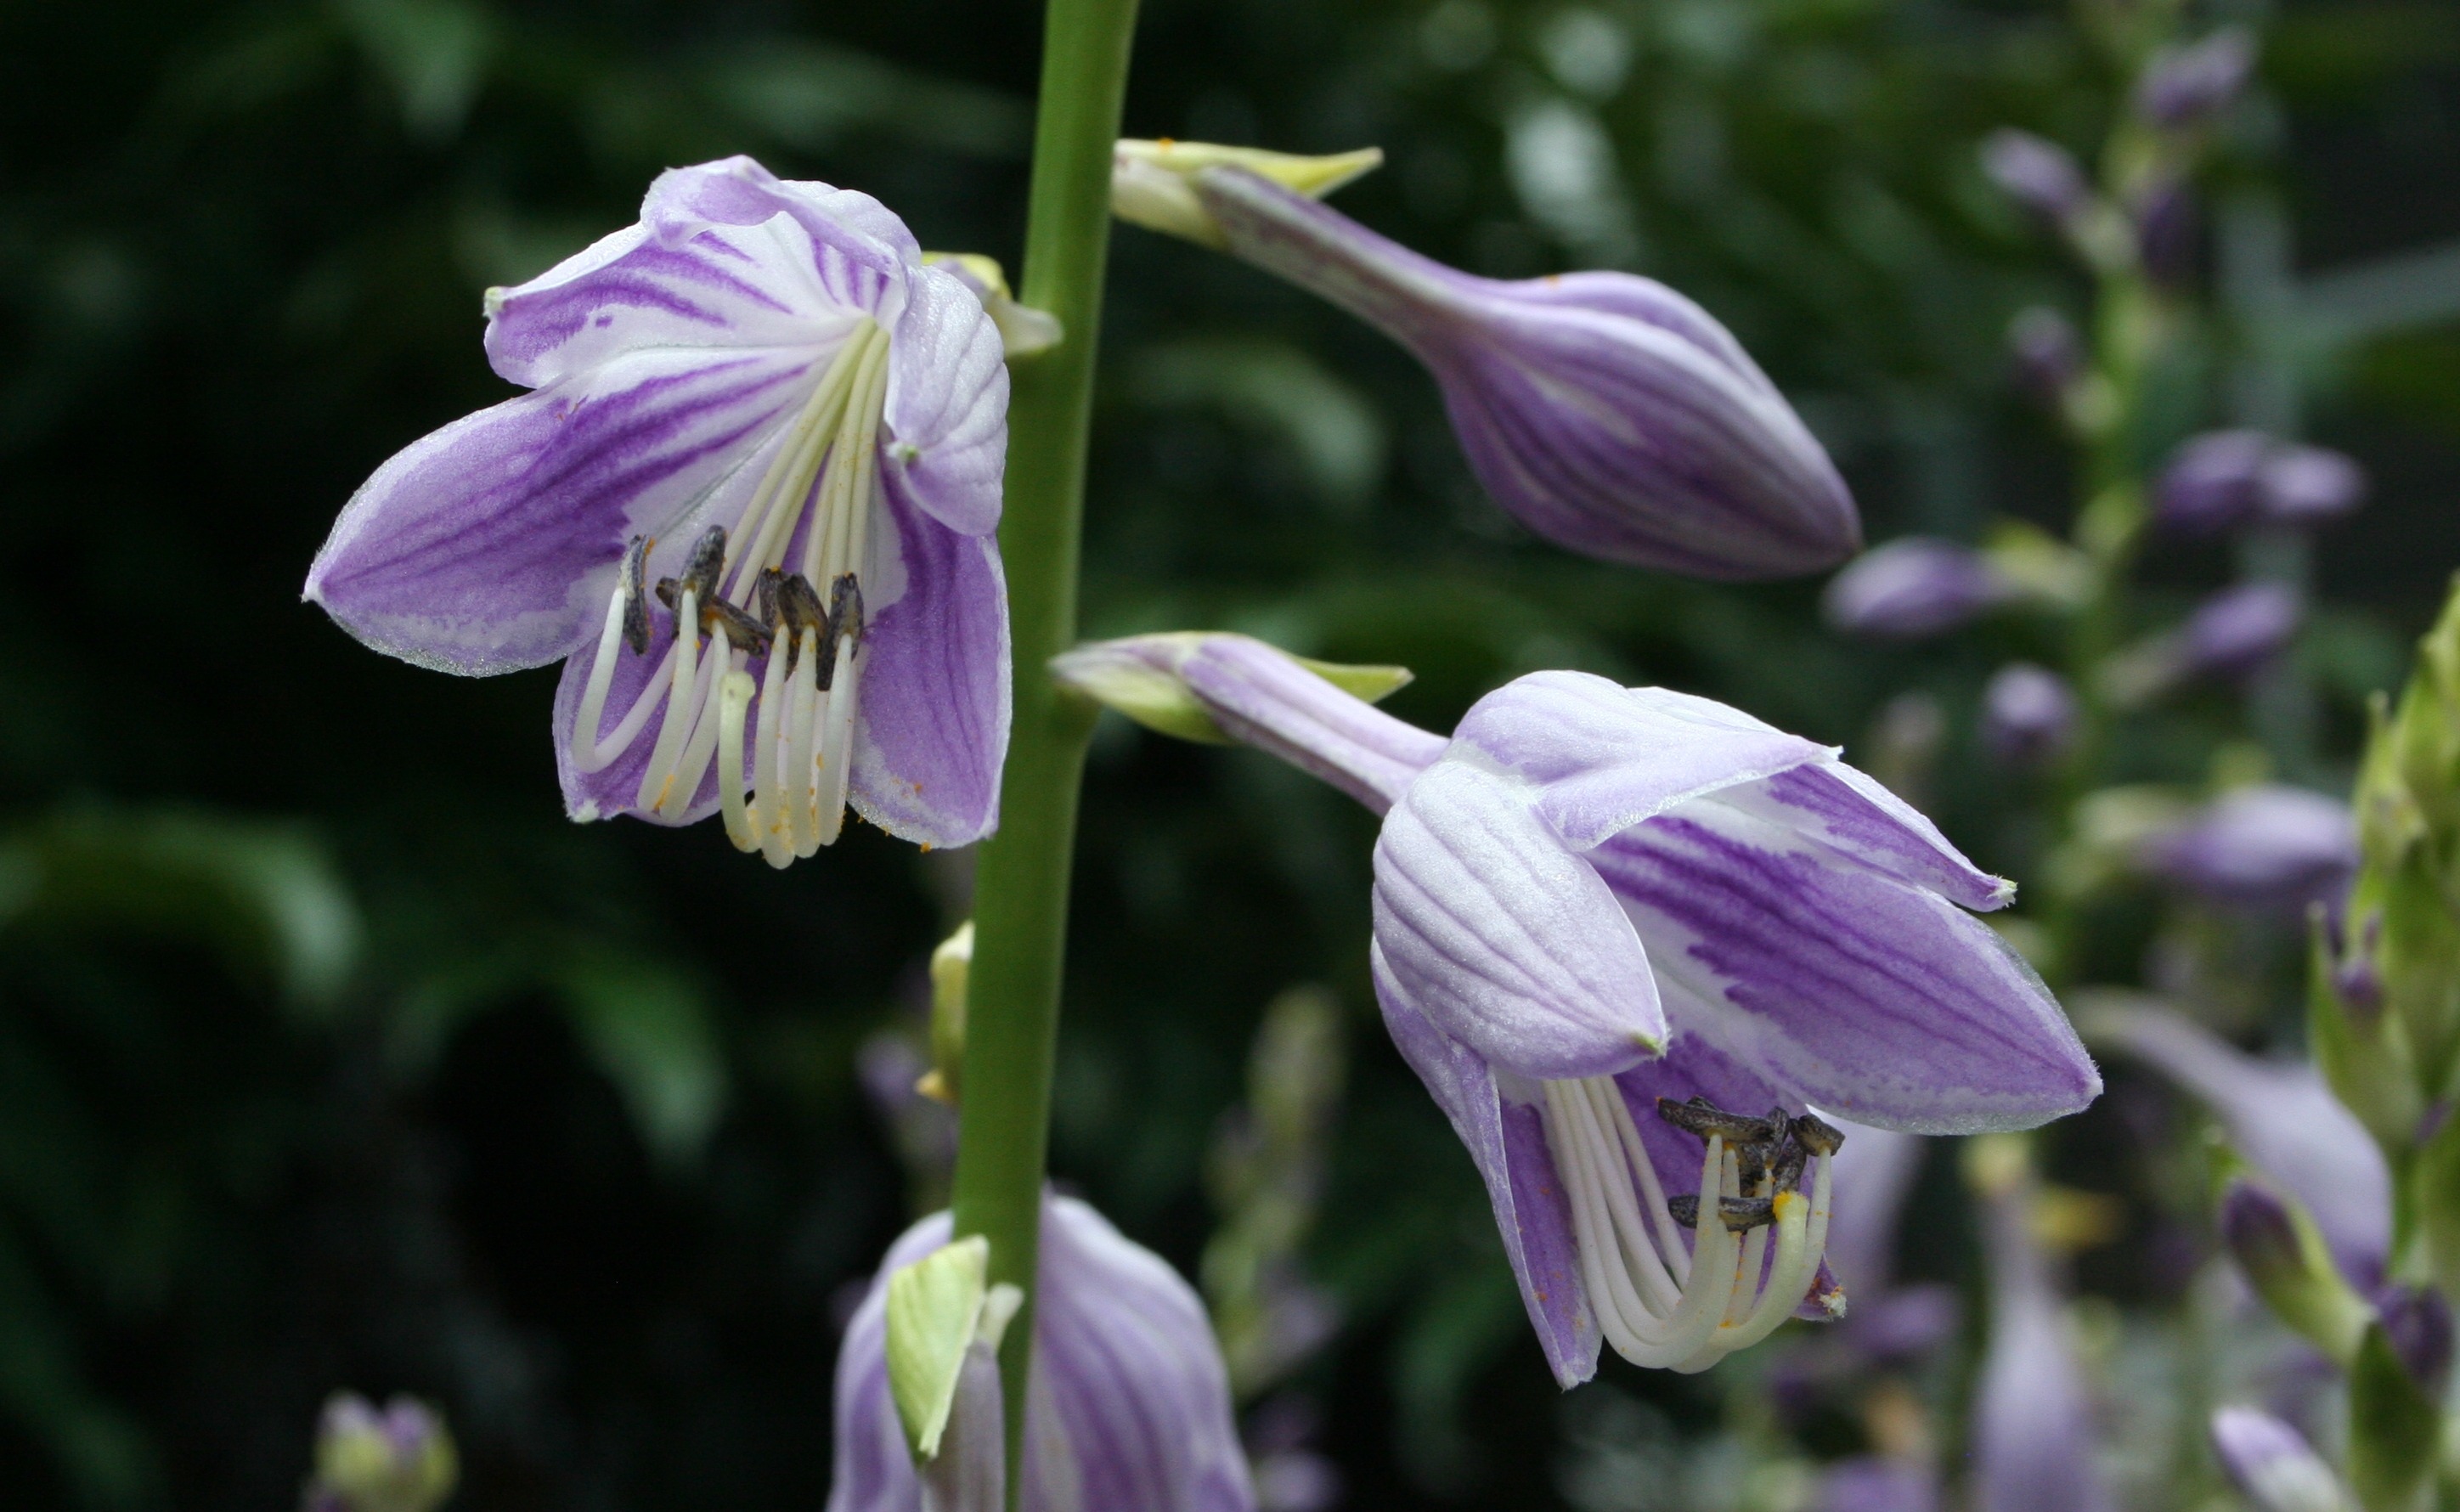
blossom, plant, flower, purple, bloom, summer, floral, botany, garden, flora, wildflower, hosta, bellflower, flowering plant, bellflower family, harebell, land plant, colorado blue columbine